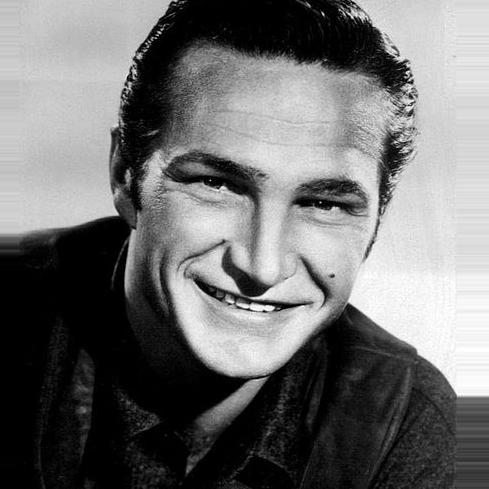
Age: 35